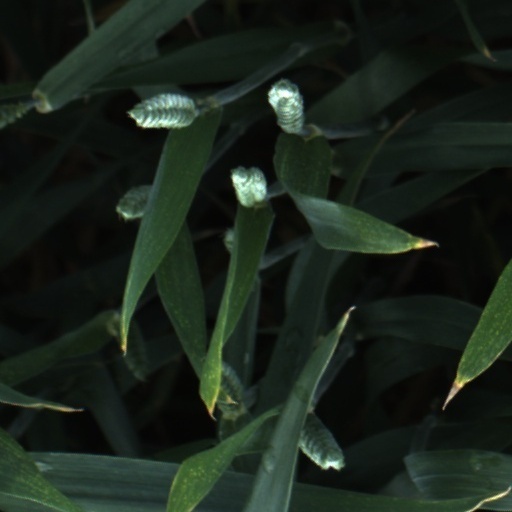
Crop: wheat